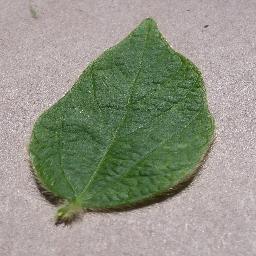
Label: Soybean___healthy